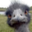
Label: bird